Red ribbon

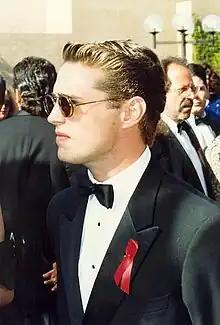
Actor Jason Priestley wearing a red awareness ribbon at the 1992 Emmy Awards

The Red Ribbon Project was created by the New York-based Visual AIDS Artists Caucus in 1991.